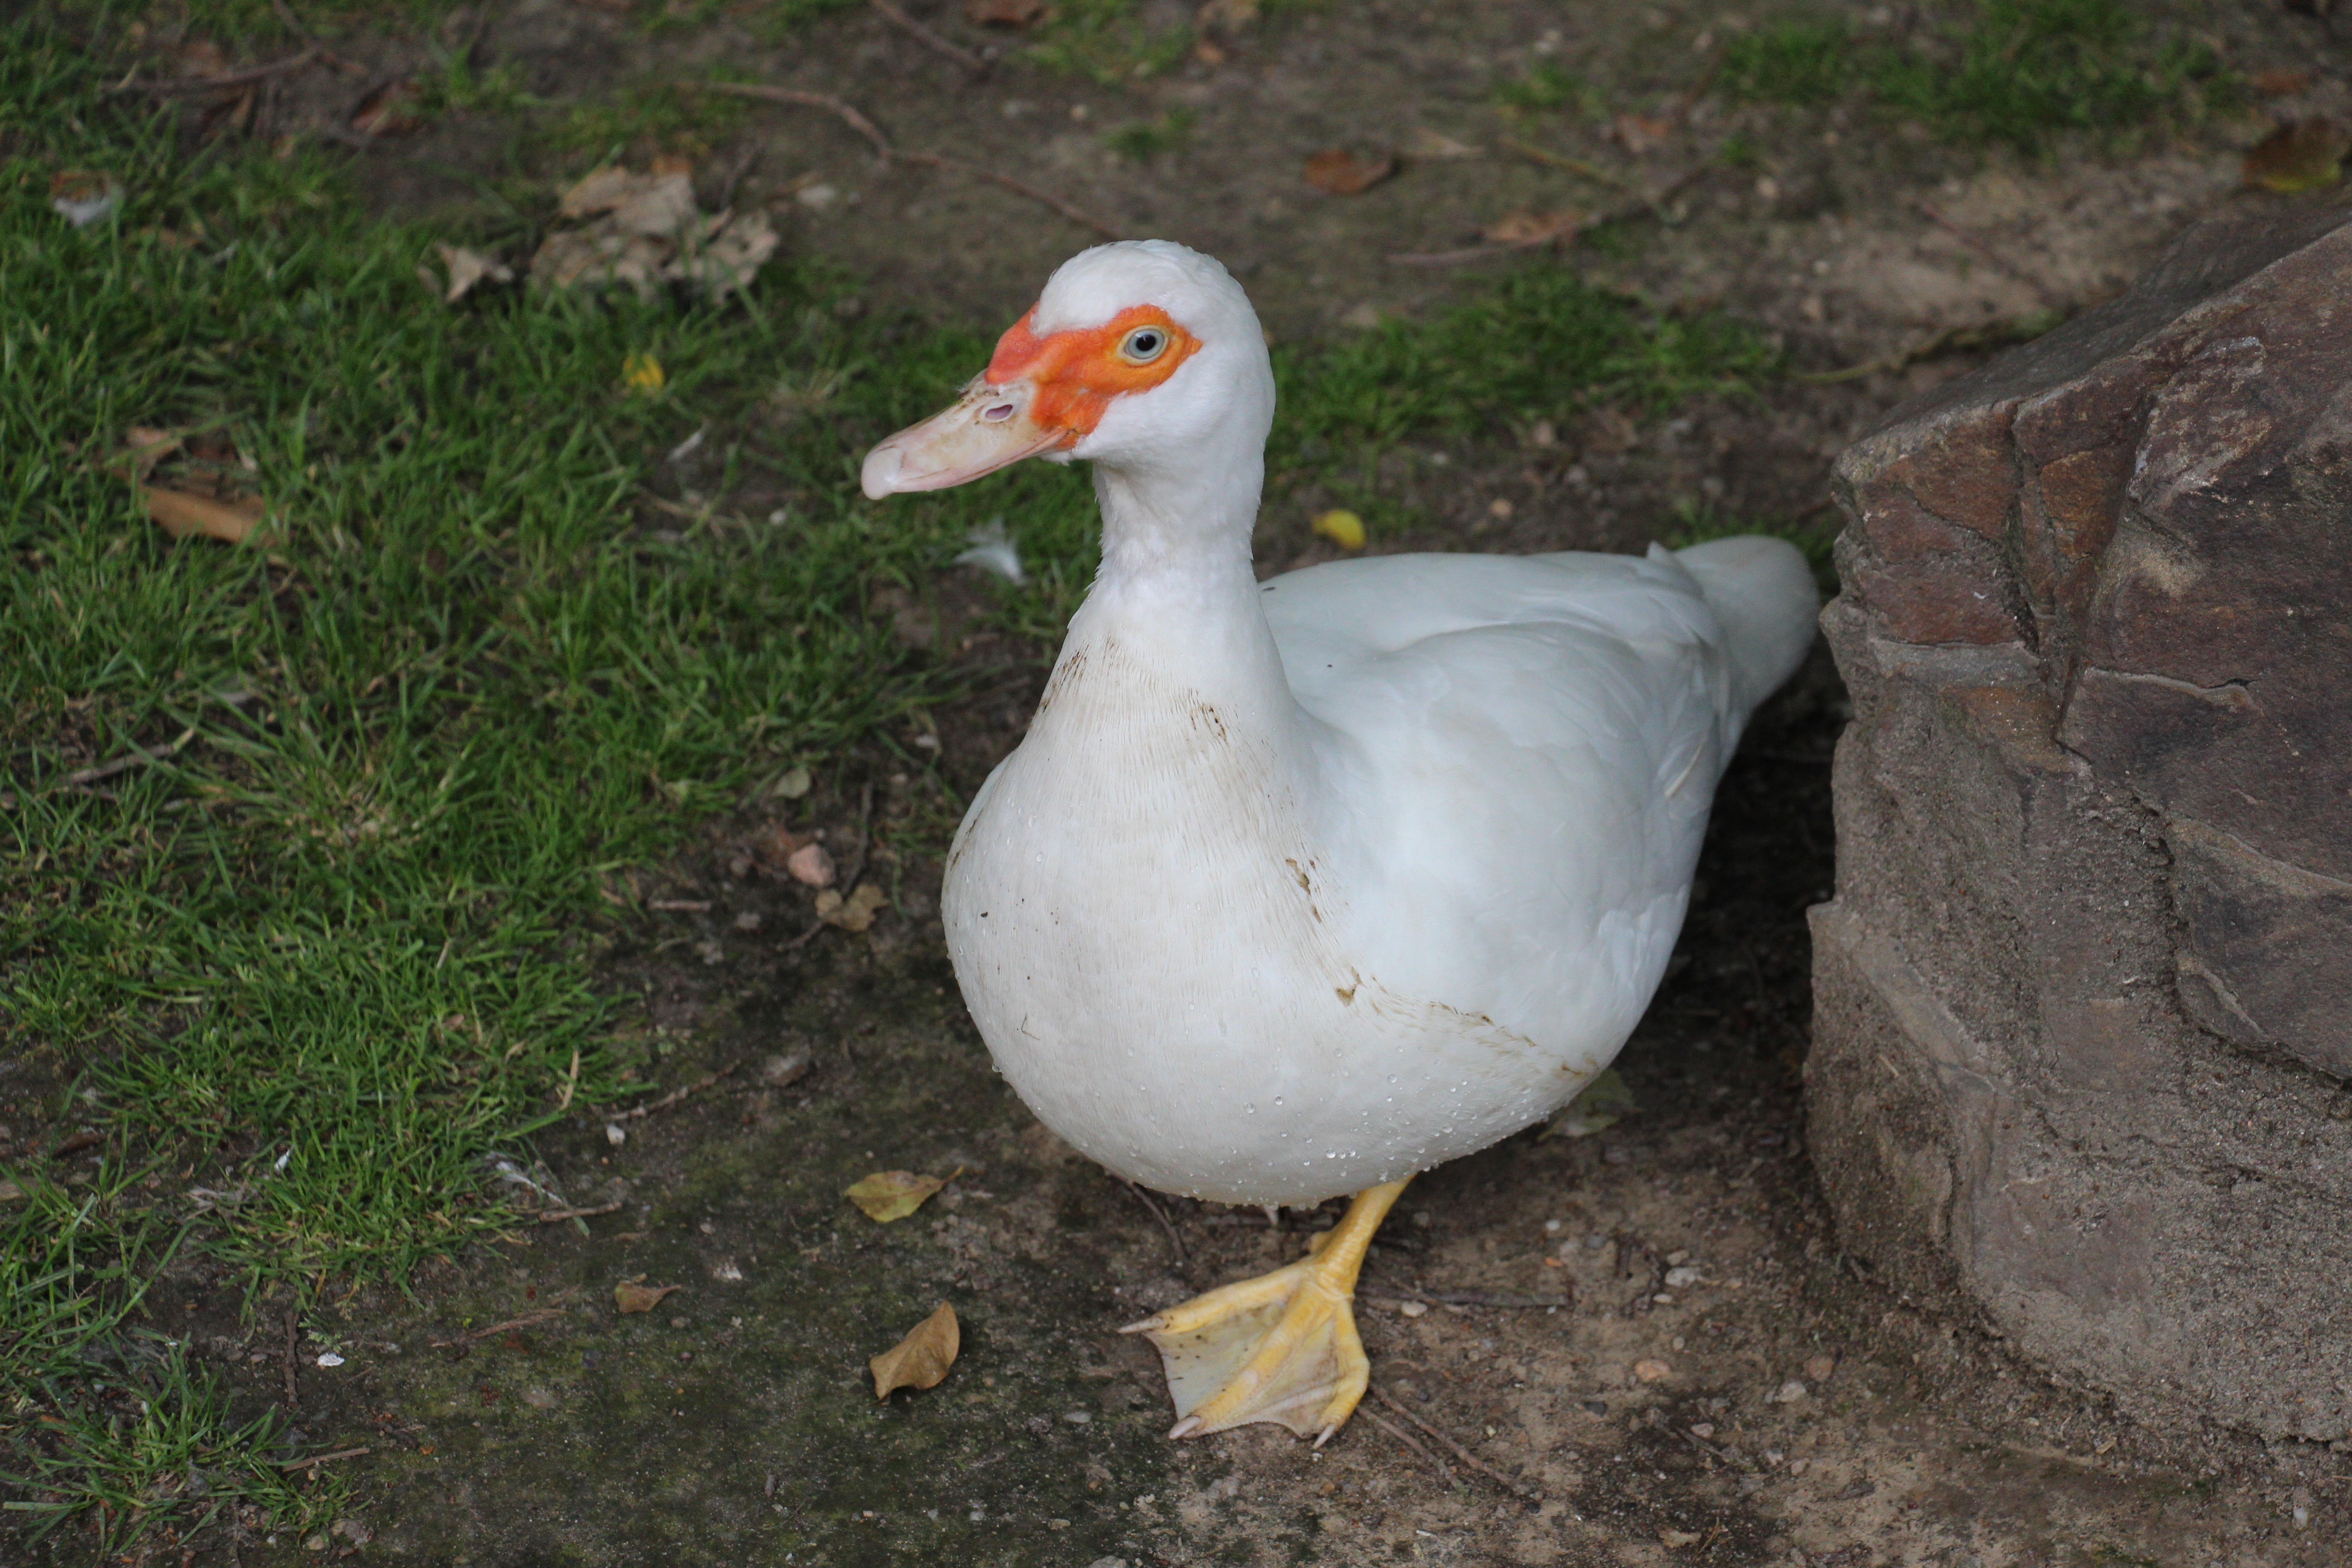
nature, grass, bird, wing, white, farm, animal, wildlife, spring, green, red, beak, close, fauna, earth, duck, goose, vertebrate, waterfowl, idyll, water bird, white duck, ducks geese and swans